Yusof Ishak

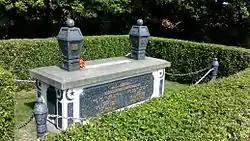

Following the end of World War II, Yusof's views were more anti-colonial and pro-independence, mainly following the British's performance during the war. This was seen in "Utusan"s publications as its tone became more progressive and political. Sometime after the war, Yusof wanted to replace "Utusan"s legal advisor, Progressive Party founder C. C. Tan, with someone with a more "radical, nationalist outlook". After consulting with lawyer John Laycock, Yusof was informed that a young lawyer, Lee Kuan Yew, was soon to return from England to work at his firm Laycock & Ong. Yusof then met with Lee at the Laycock & Ong office upon his return to Singapore and they became good friends and fellow nationalists. In 1951, Yusof got help from Lee to represent his friend Abdul Samad Ismail after he was detained by the British; Abdul would later found the People's Action Party with Lee. In his memoir, Lee described Yusof in their meeting as a "tall, Indian-looking Malay in his late 40s, with a long, thin, un-Malay nose" and that he "[spoke] English well but in a hesitant manner and with a slight stammer". That same year, Yusof was invited by the United States to represent Malaya as a journalist and was also recommended for appointment as a nominated member of the Legislative Council.